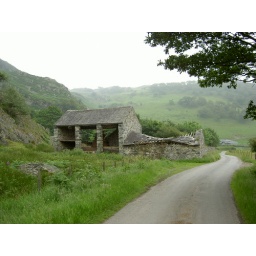
under bird rock